The Magic Hat

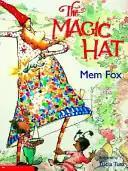

The Magic Hat is a 2002 children's picture book by Mem Fox and illustrated by Tricia Tusa. It is about a wizard's hat that appears in a crowded park and alights on people's heads, turning them into various animals. Then, the hat's owner, a wizard, shows up and restores things back to normal.